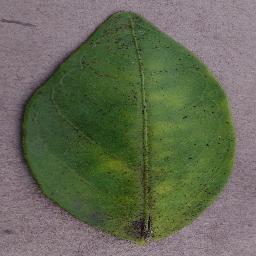
Label: Orange___Haunglongbing_(Citrus_greening)